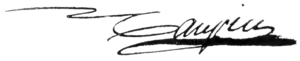
Éloi-Charlemagne Taupin, né le 17 août 1767 à Barbery et mort le 10 avril 1814 à Toulouse, est un général français de la Révolution et de l’Empire.